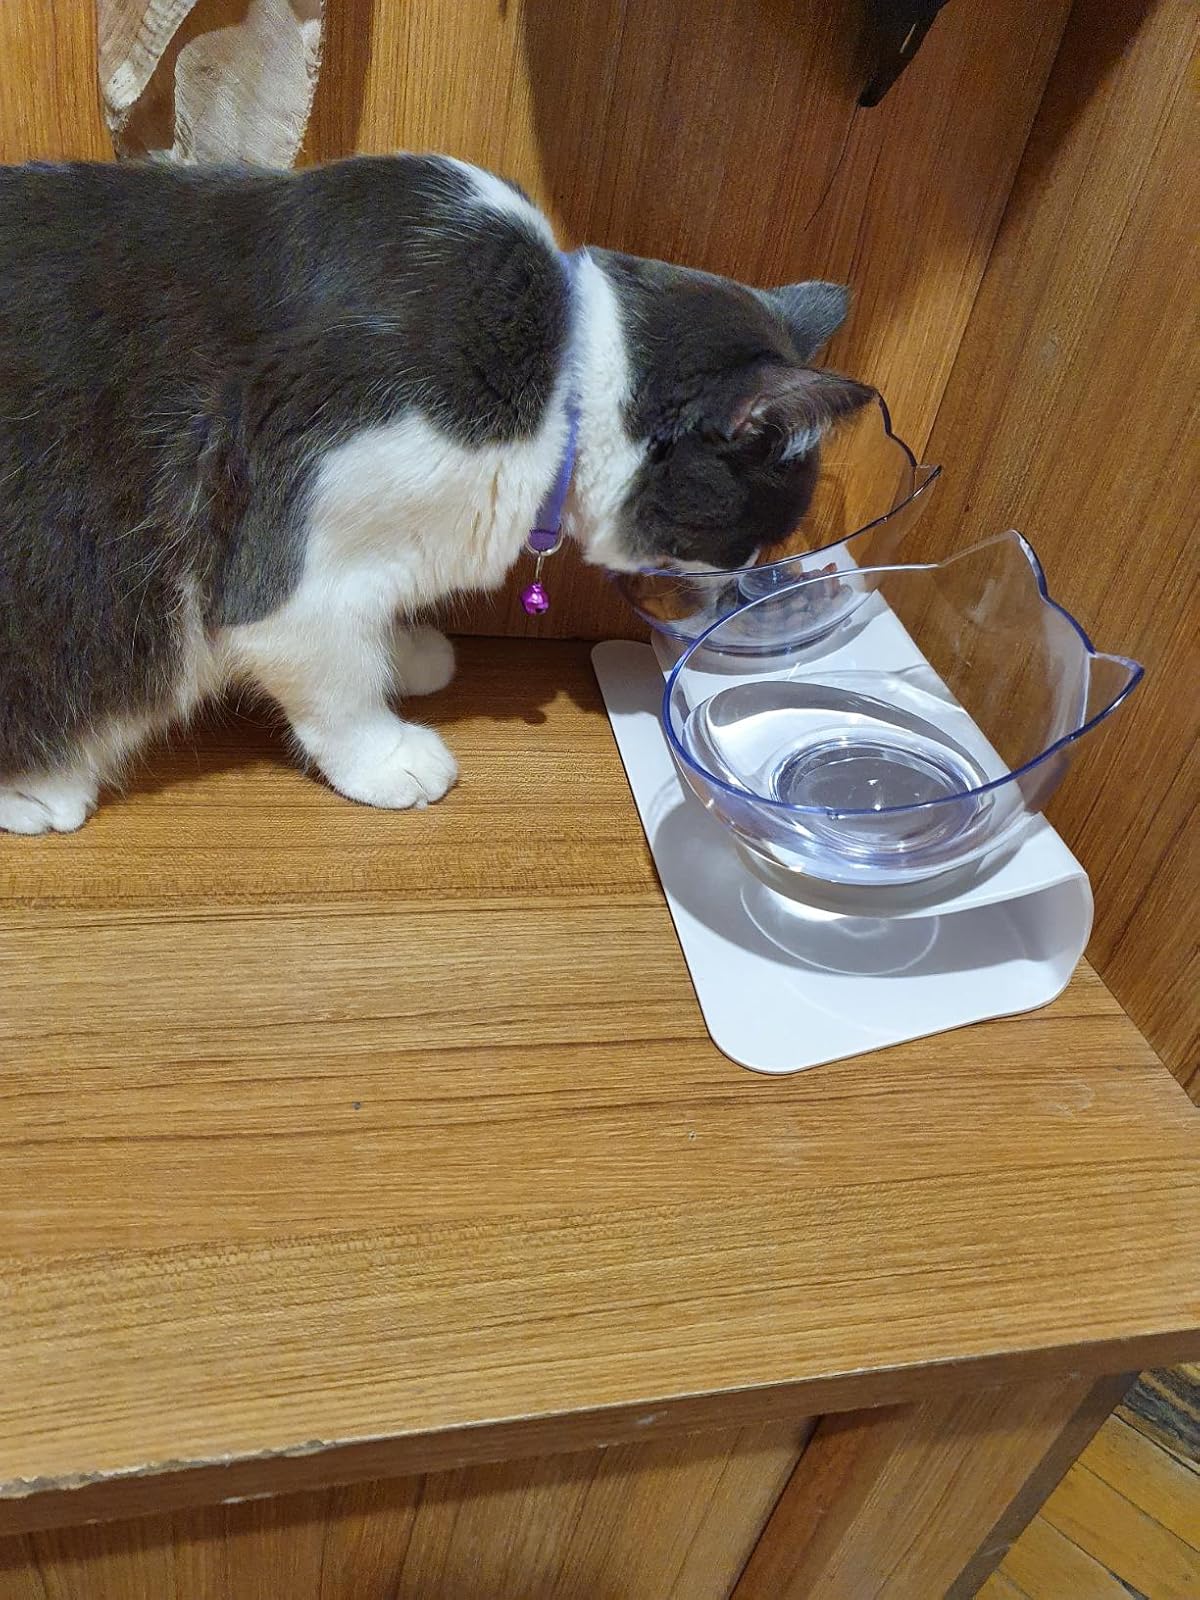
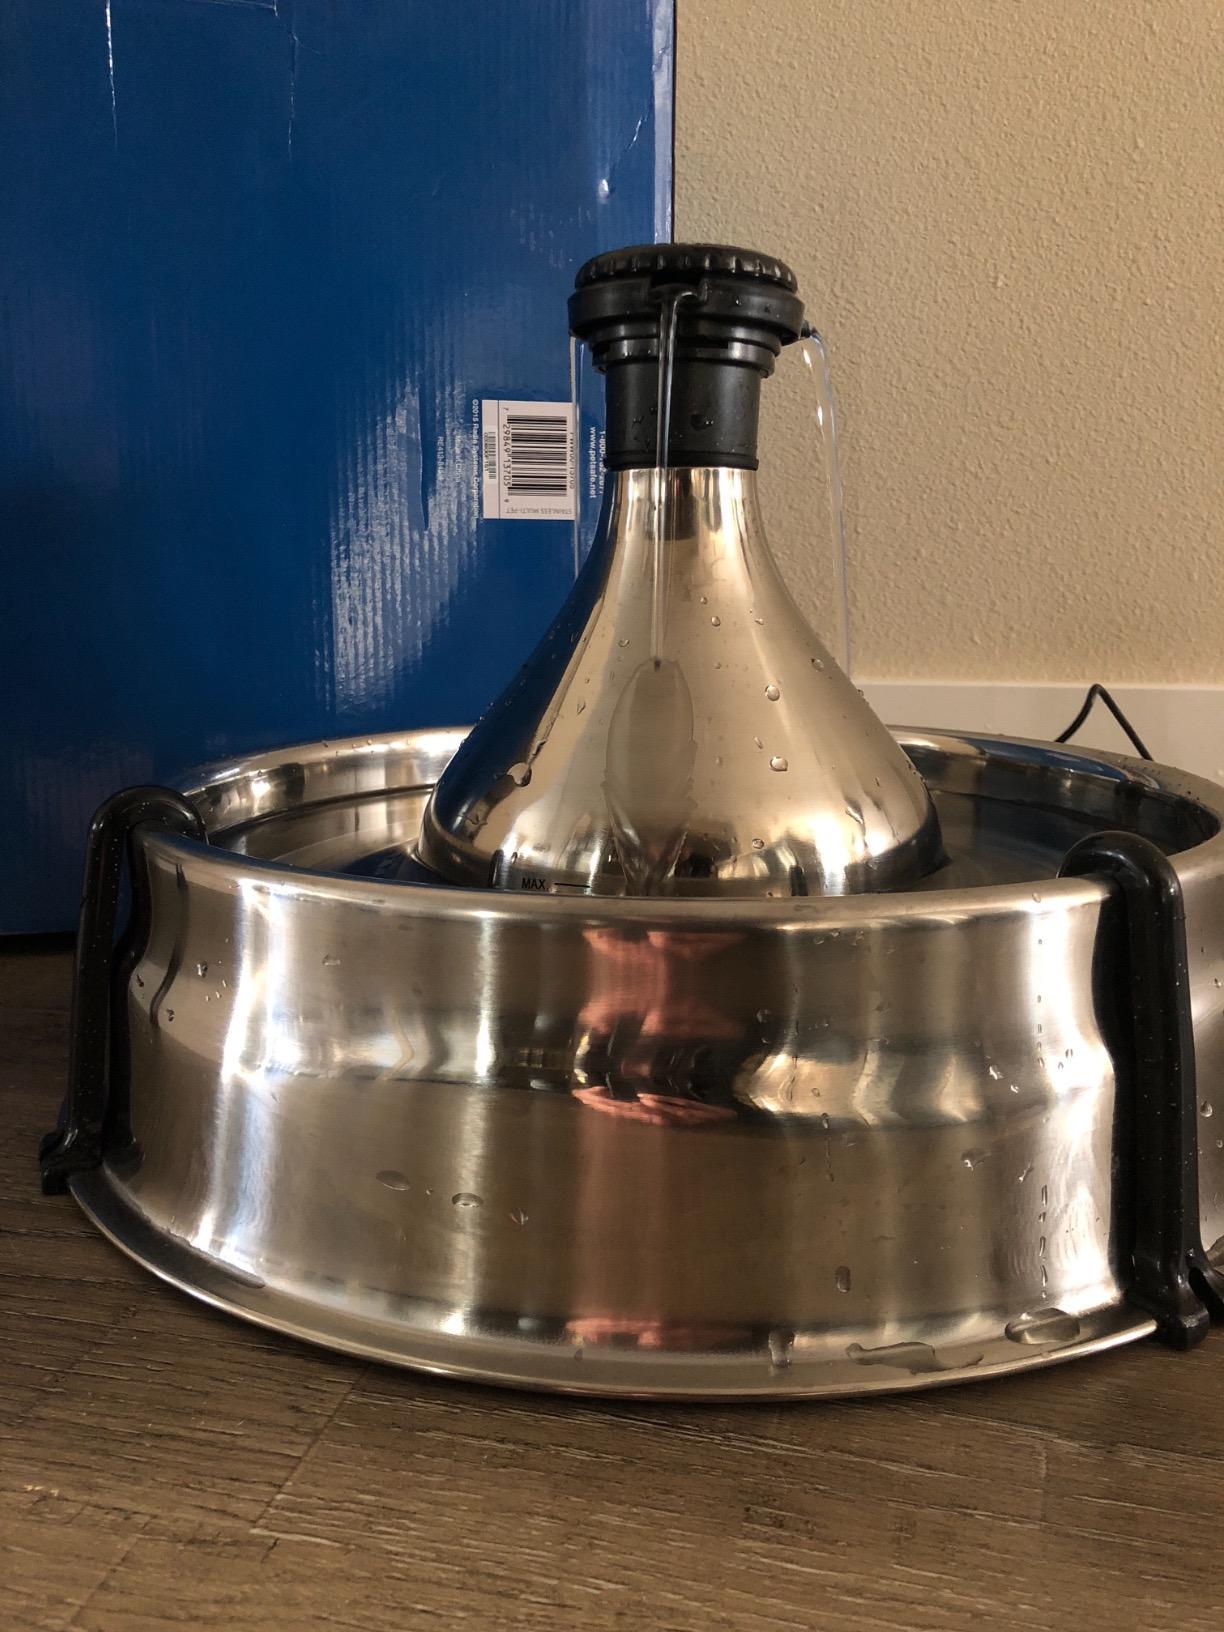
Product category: items_bowl
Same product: no